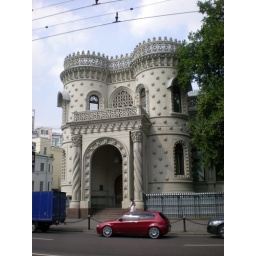
house in Vozdvizhenka street